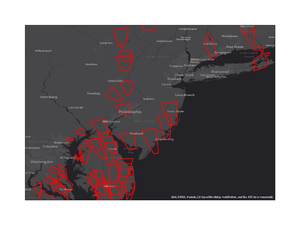
L’ouragan Isaias est le neuvième cyclone tropical à se former durant la saison cyclonique 2020 dans l'océan Atlantique nord et le second ouragan. Ce système capverdien est née d'une onde tropicale sortie de la côte ouest-africaine et qui a traversé l'Atlantique tropical avant de devenir le cyclone tropical potentiel Neuf le 28 juillet à l'est des Petites Antilles. Se dirigeant vers l'ouest-nord-ouest, elle a traversé dans le nord-est de la mer des Caraïbes avant de devenir une tempête tropicale. Passant ensuite sur Hispaniola, il en est ressorti non affecté avant de devenir un ouragan de catégorie 1 de l'échelle de Saffir-Simpson le 31 juillet près des Bahamas.